Éva Balázs

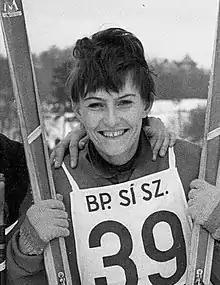
Éva Balázs in 1967

Éva Balázs (21 September 1942 – 6 January 1992) was a Hungarian cross-country skier. She competed at the 1964 Winter Olympics and the 1968 Winter Olympics.